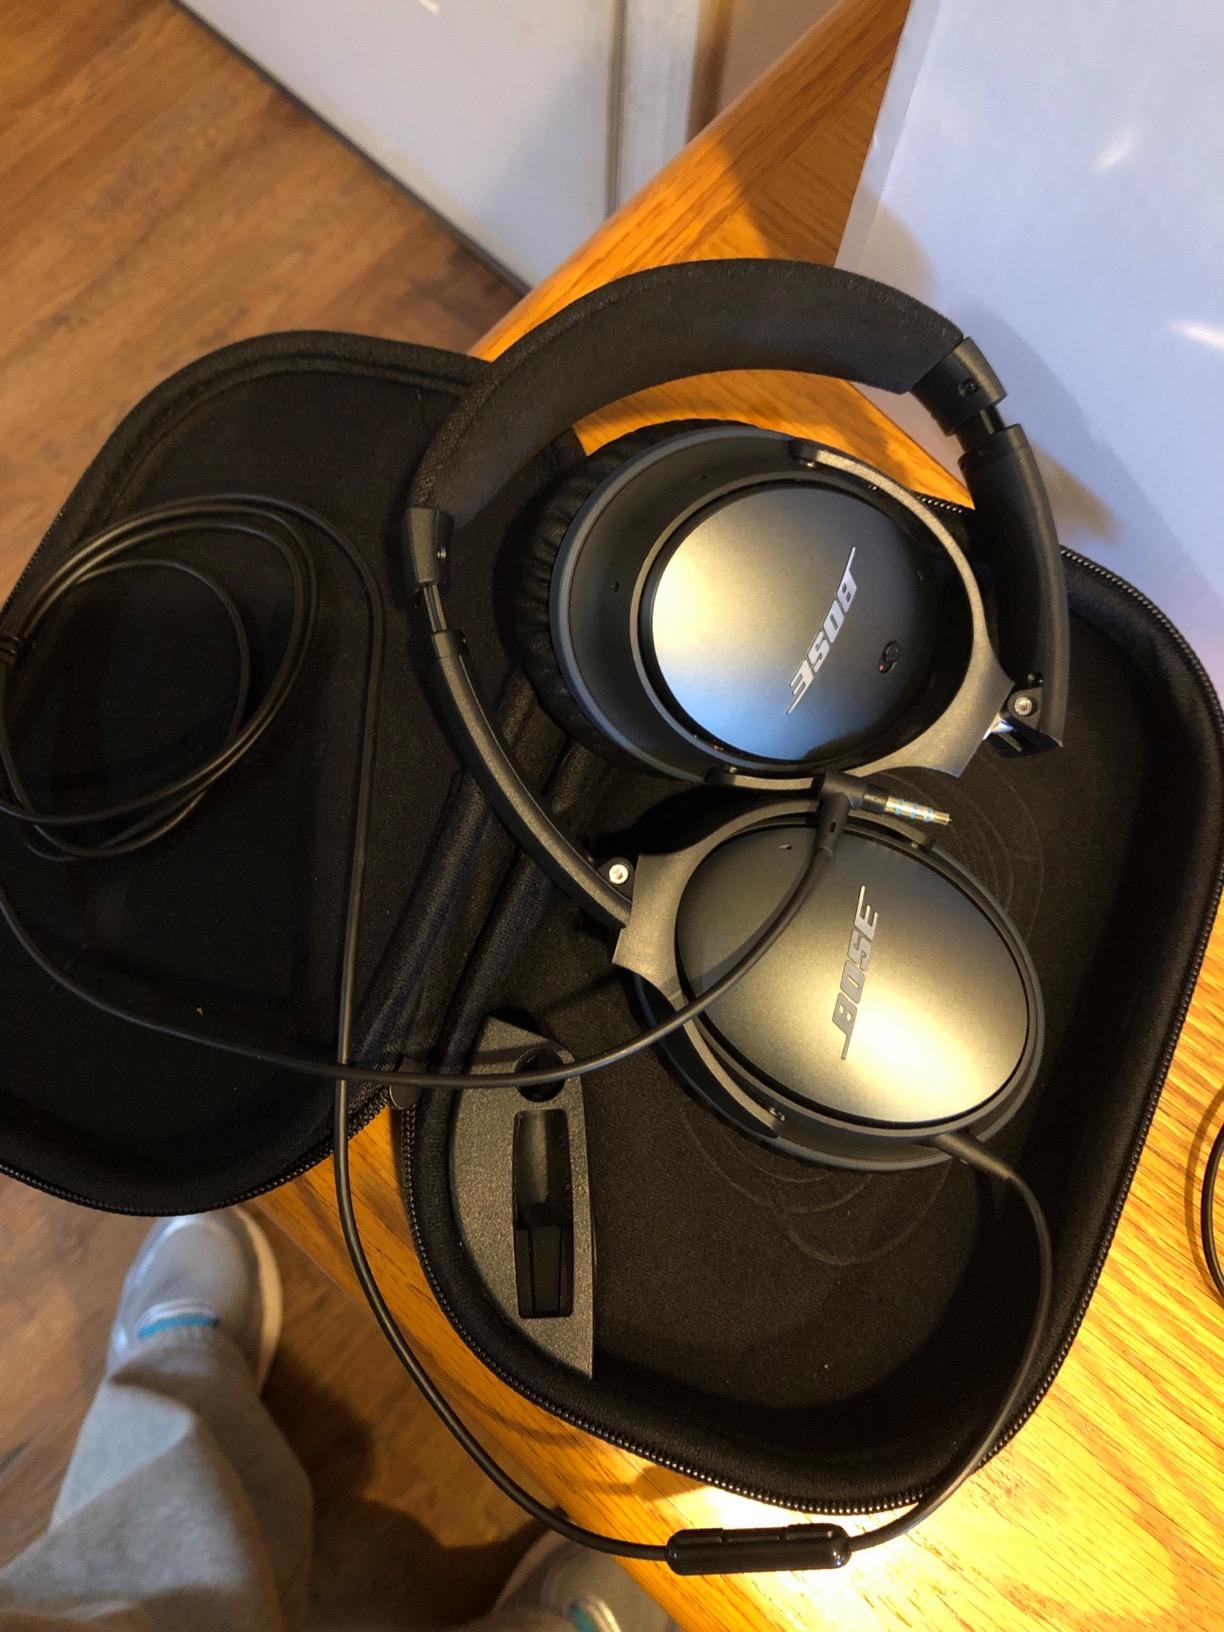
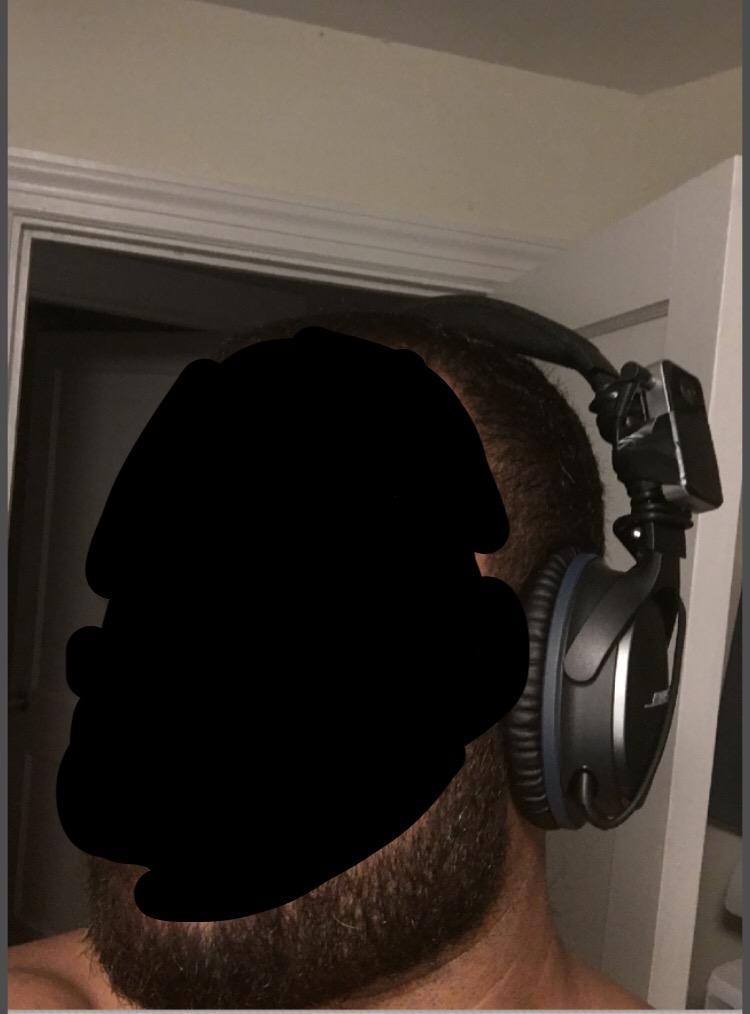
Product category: headphones
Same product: yes